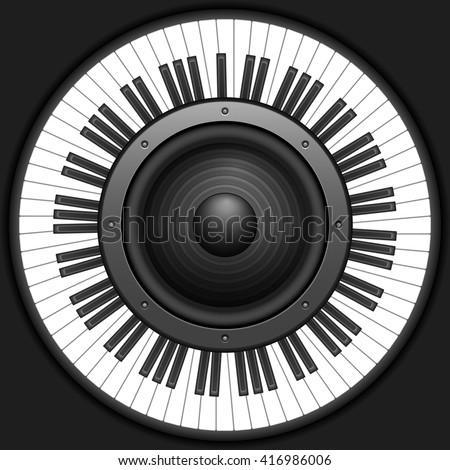
circle piano keyboard with speaker on a black background .